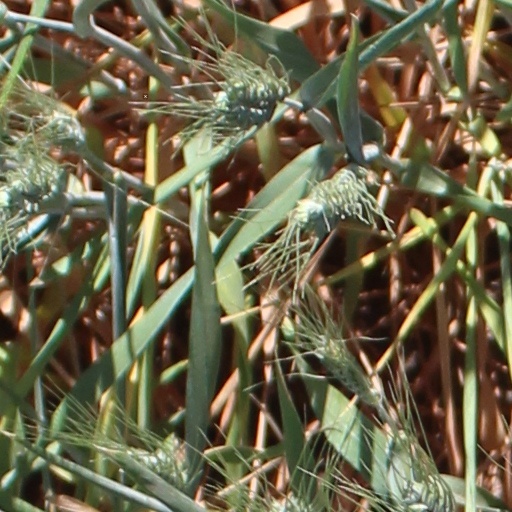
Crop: wheat